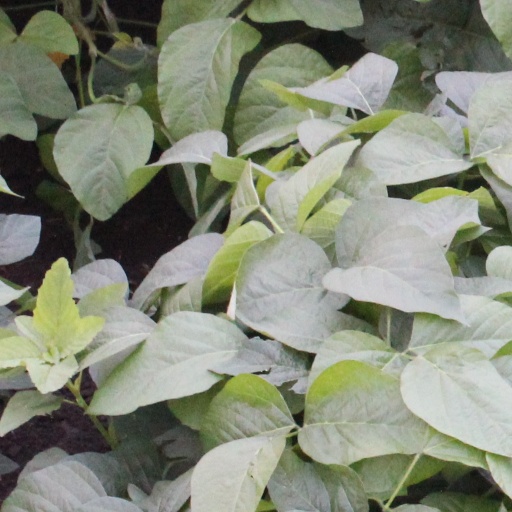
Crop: soybean